International relations with the Taliban

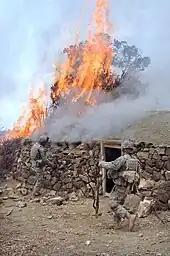
US soldiers burning a suspected Taliban safehouse in March 2007

The United States never recognised the Taliban government in Afghanistan. Ahmed Rashid states that the US indirectly supported the Taliban through its ally in Pakistan between 1994 and 1996 because Washington viewed the Taliban as anti-Iranian, anti-Shia and potentially pro-Western. Washington furthermore hoped that the Taliban would support development planned by the US-based oil company "Unocal". For example, it made no comment when the Taliban captured Herat in 1995, and expelled thousands of girls from schools. In late 1997, American Secretary of State Madeleine Albright began to distance the US from the Taliban, and the American-based oil company Unocal withdrew from negotiations on pipeline construction from Central Asia.